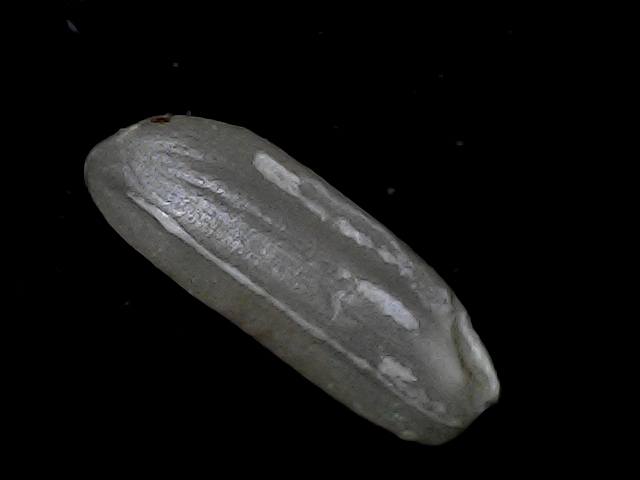
Rice variety: BD49